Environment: real
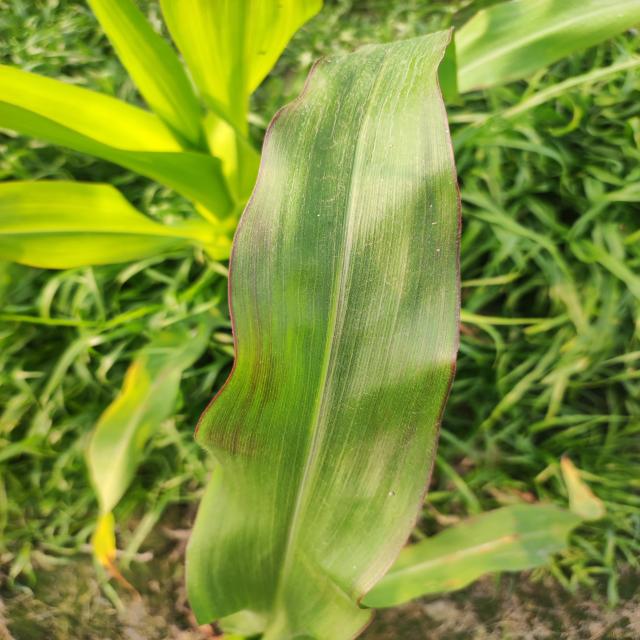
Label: phosphorus_deficiency